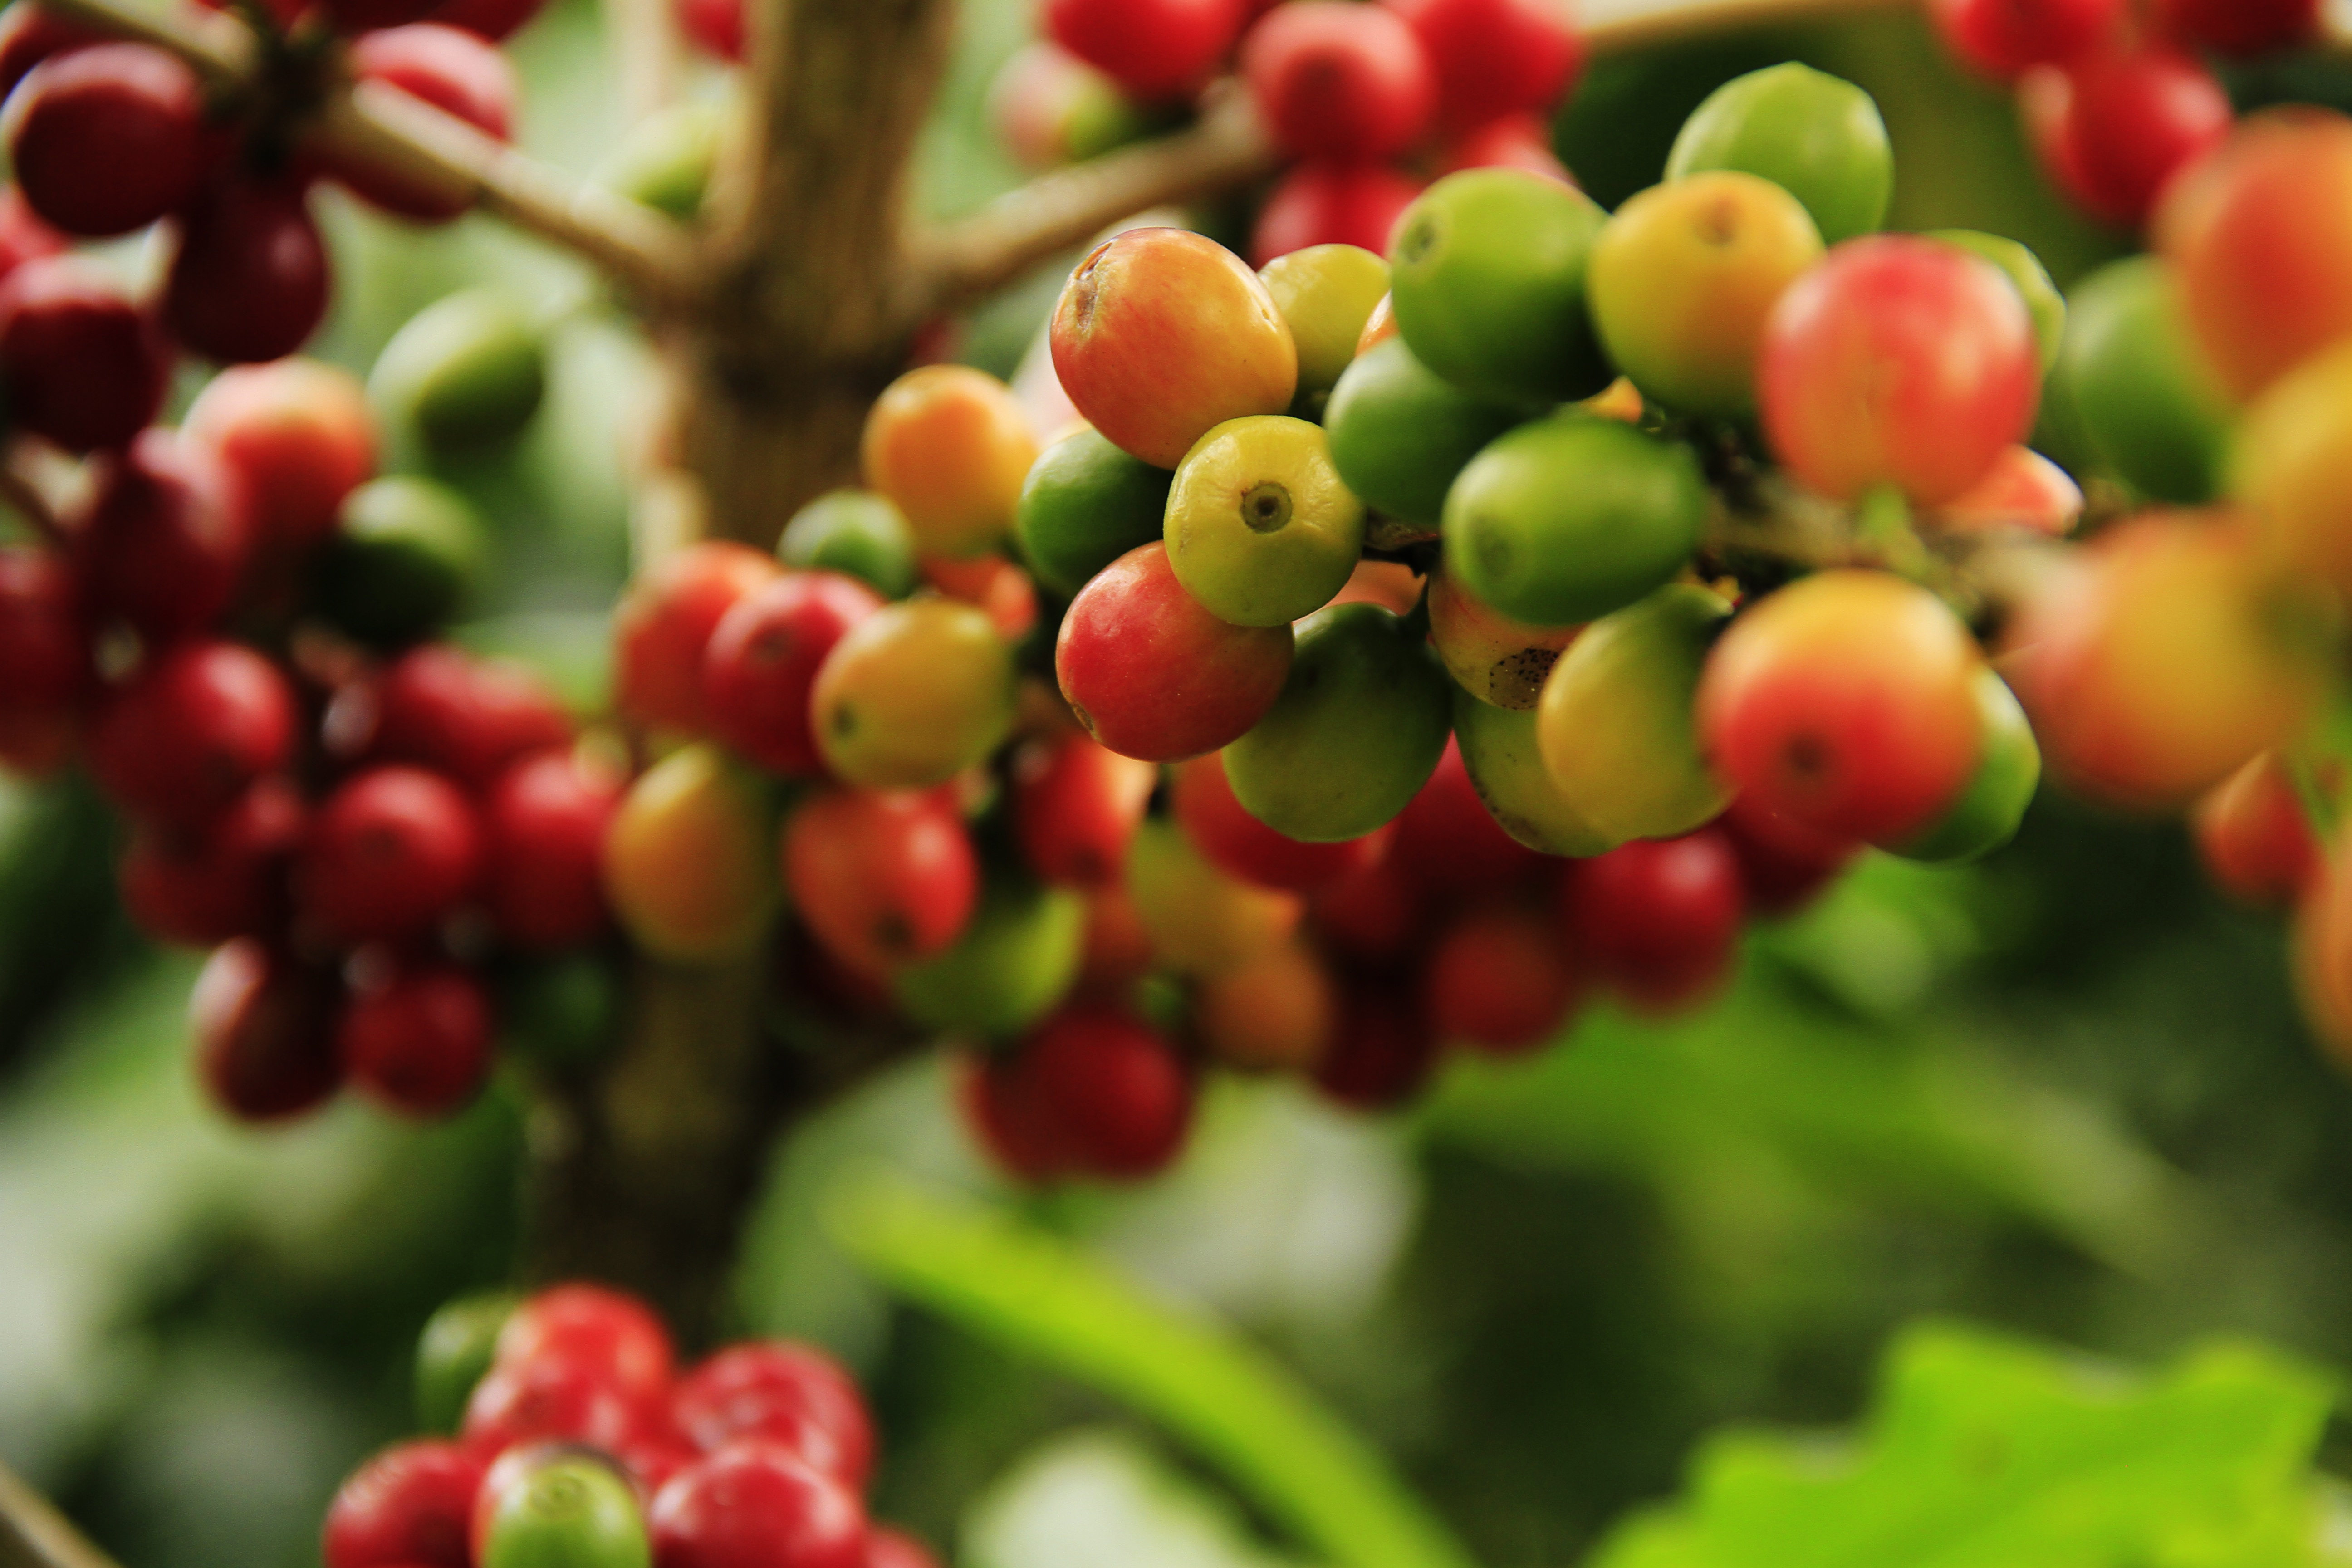
coffee, plant, fruit, berry, flower, coffee bean, food, produce, evergreen, brown, drink, flora, caffeine, holly, shrub, rowan, the drink, flowering plant, acerola, malpighia, lingonberry, coffee grains, land plant, aquifoliaceae, aquifoliales, schisandra